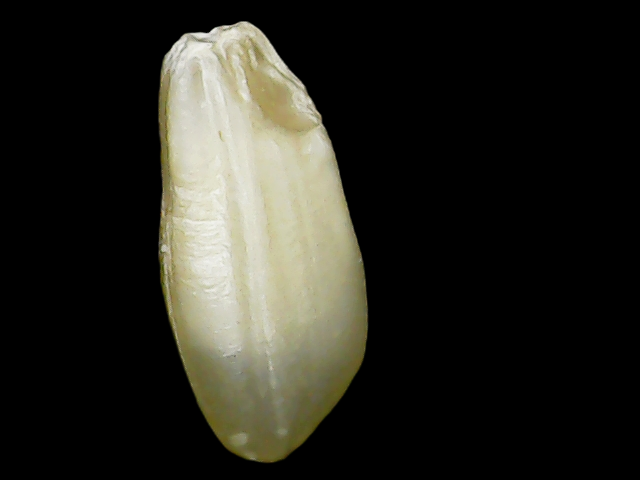
Rice variety: Binadhan10